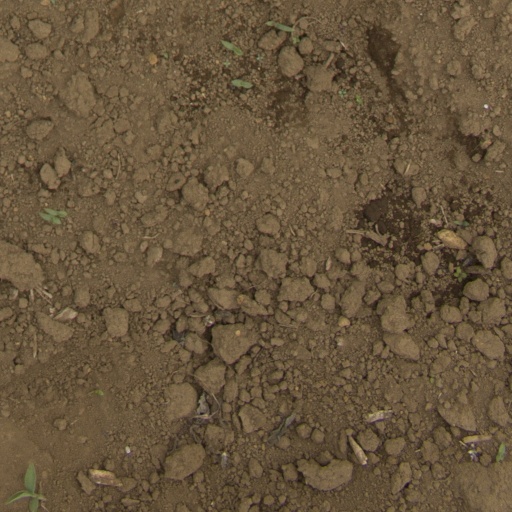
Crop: Jerusalem artichoke